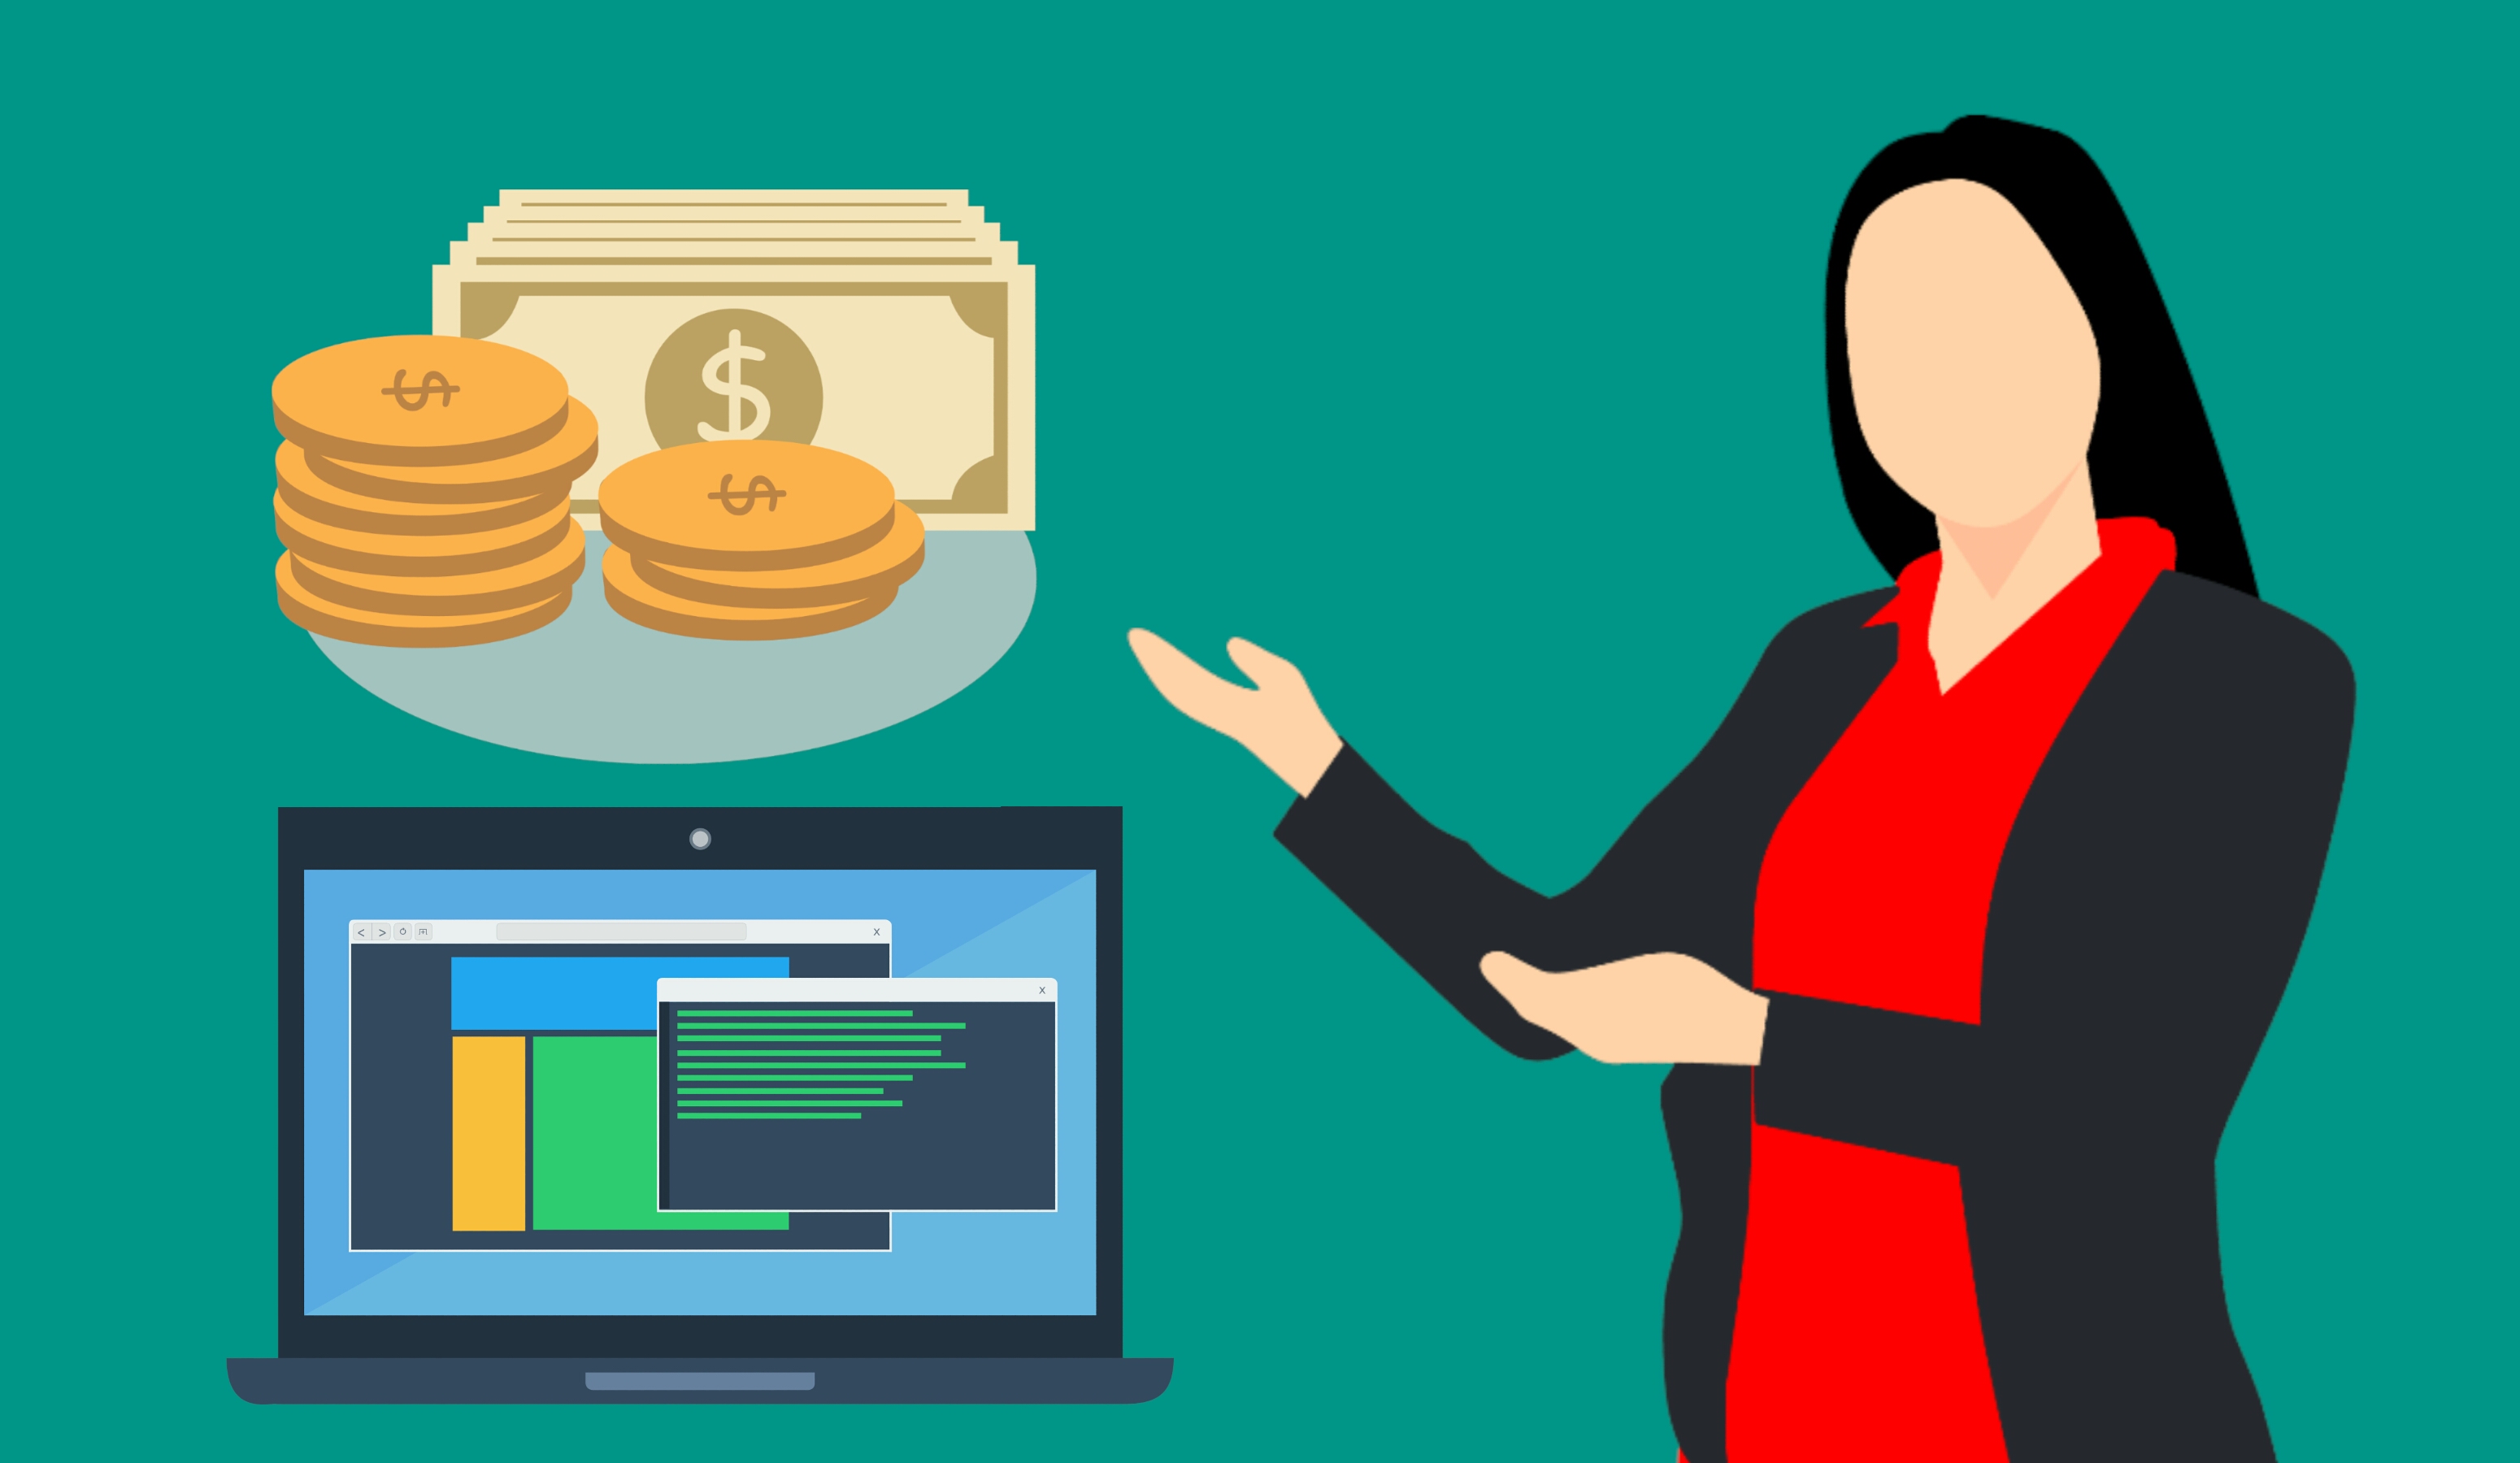
earn, laptop, money, online, woman, presenting, showing, advertisement, advertising, agent, business, businesswoman, choice, content, success, cartoon, text, human behavior, product, communication, conversation, line, illustration, technology, font, graphic design, speaker, clip art